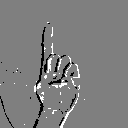
ASL letter: z